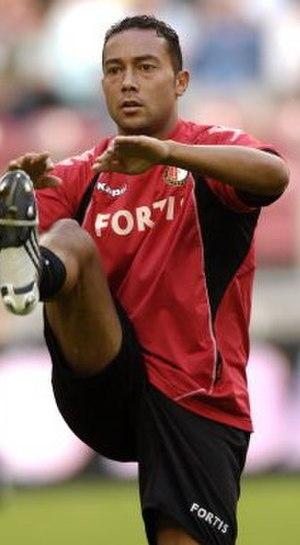
Denny Landzaat, né le 6 mai 1976 à Amsterdam, est un footballeur international néerlandais. Il joue au poste de milieu de terrain avec l'équipe des Pays-Bas et le club du Sriwijaya Football Club.